Minerva Fighting Mars

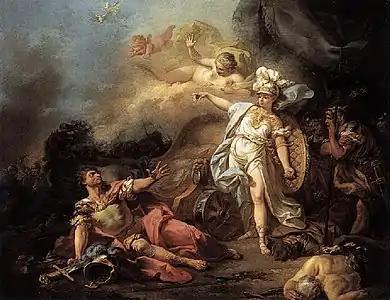
"Minerva Fighting Mars" (1771) by Jacques-Louis David

Minerva Fighting Mars ("Combat de Mars contre Minerve") is an oil-on-canvas painting created in 1771 by the French artist Jacques-Louis David and now in the Louvre.